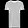
Label: T - shirt / top